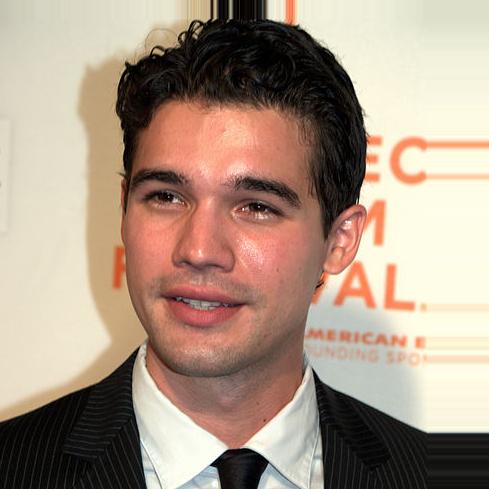
Age: 22